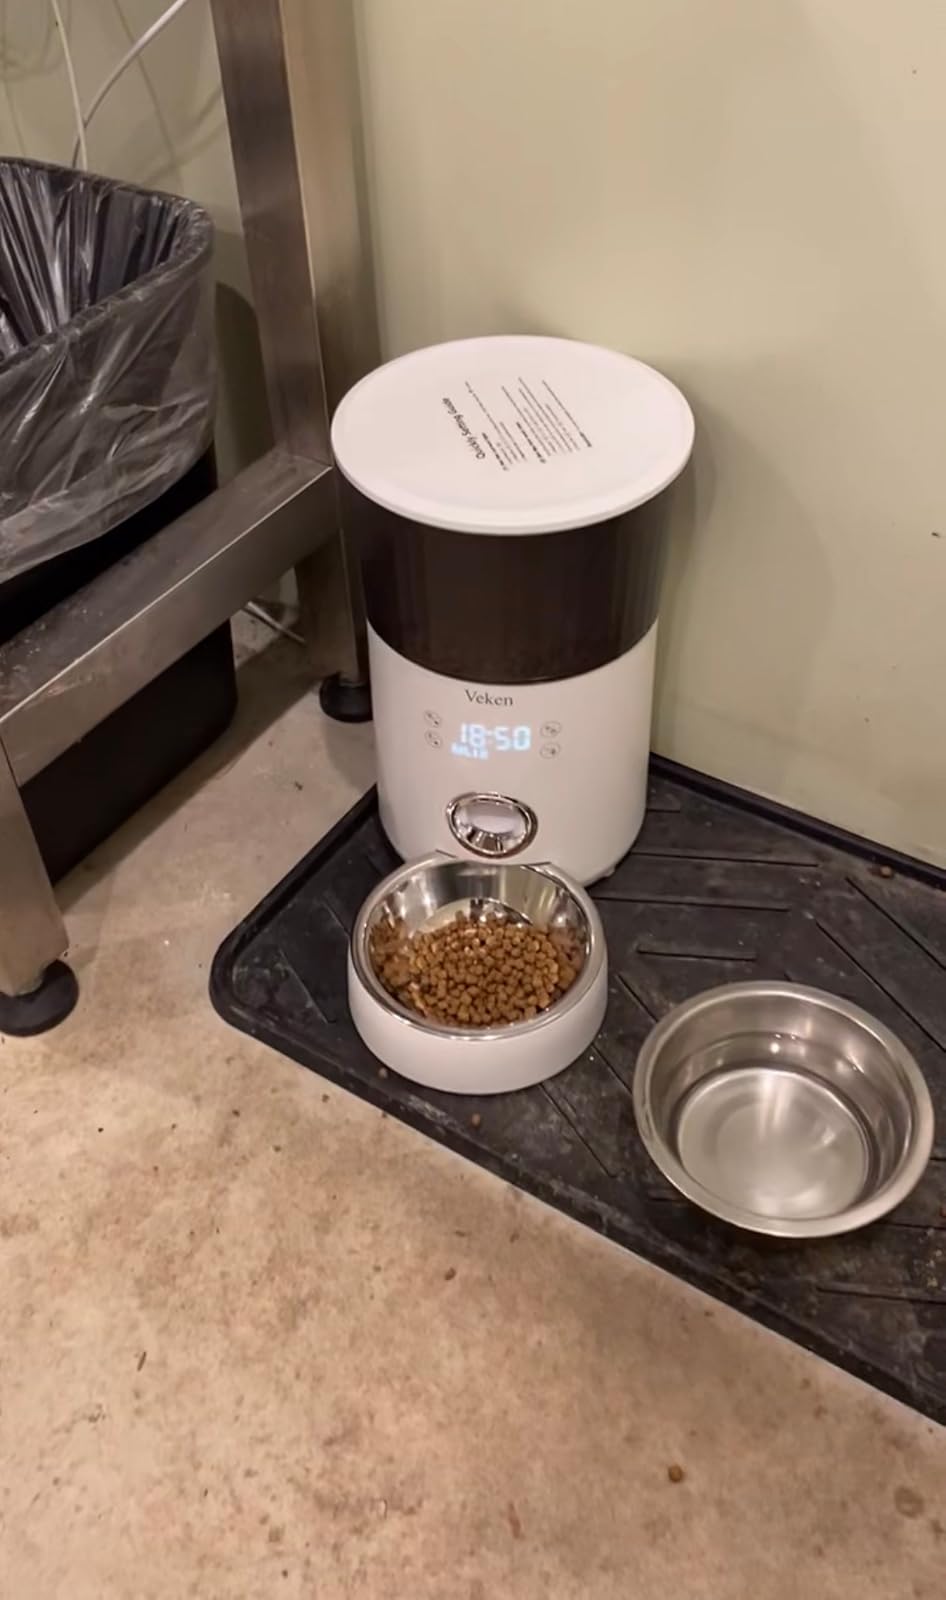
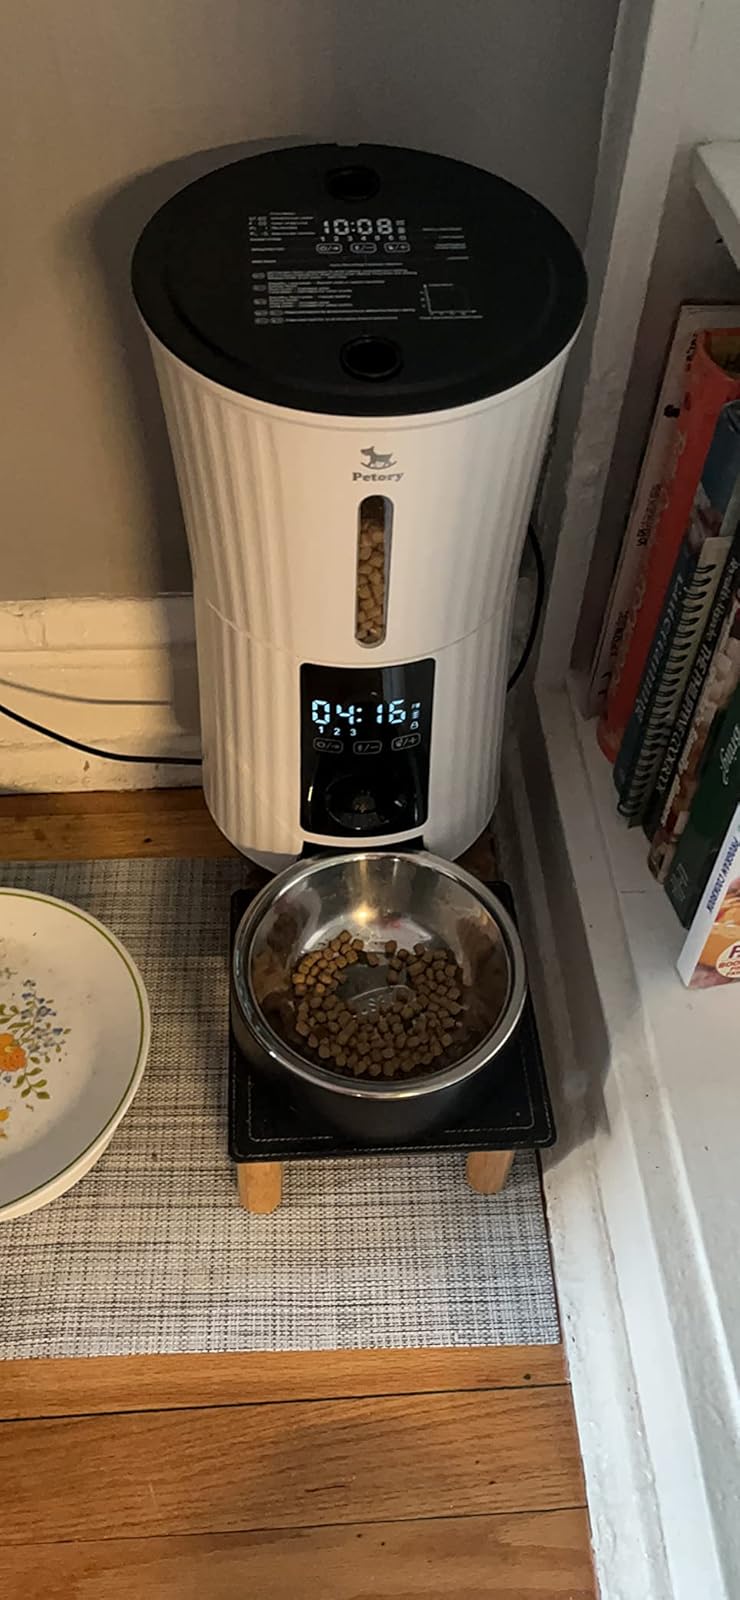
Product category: items_feeder
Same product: no